Jan van Haelbeck

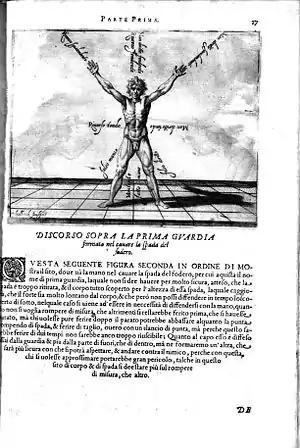
De lo Schermo overo Scienza d'Arme

Jan van Haelbeck worked on many publication projects. Some of these were original creations. Others were re-engravings of popular works published earlier. An example of the latter is the publication "Ecclesiae Militantis Triumphi" published by Jean Leclerc IV in Paris in the early 1600s. This publication was a reworking in laterally reversed format of a 1585 Jesuit publication, which comprised 32 prints engraved by Giovanni Battista de'Cavalieri depicting in graphic detail the martyrdoms of various saints.